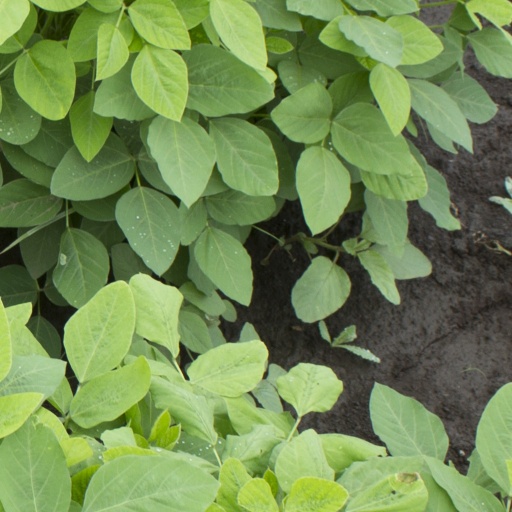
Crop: soybean